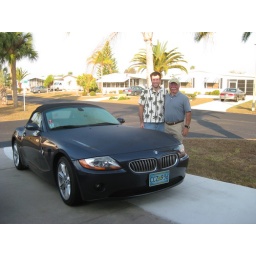
My Dad and I pose with my car in Florida before our cross-country road trip.